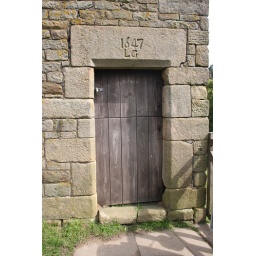
A 17th century datestone on an old stone barn above Grindle Clough.